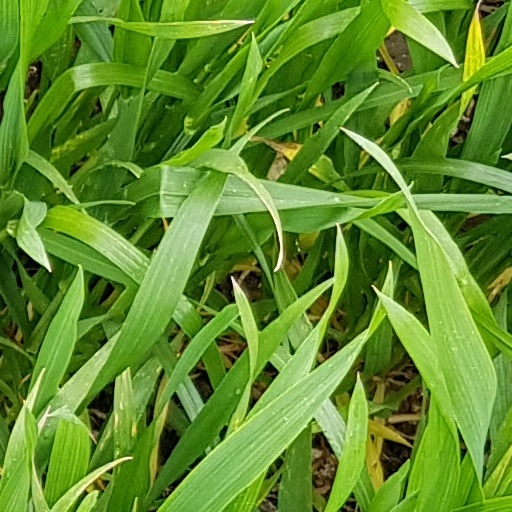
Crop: wheat